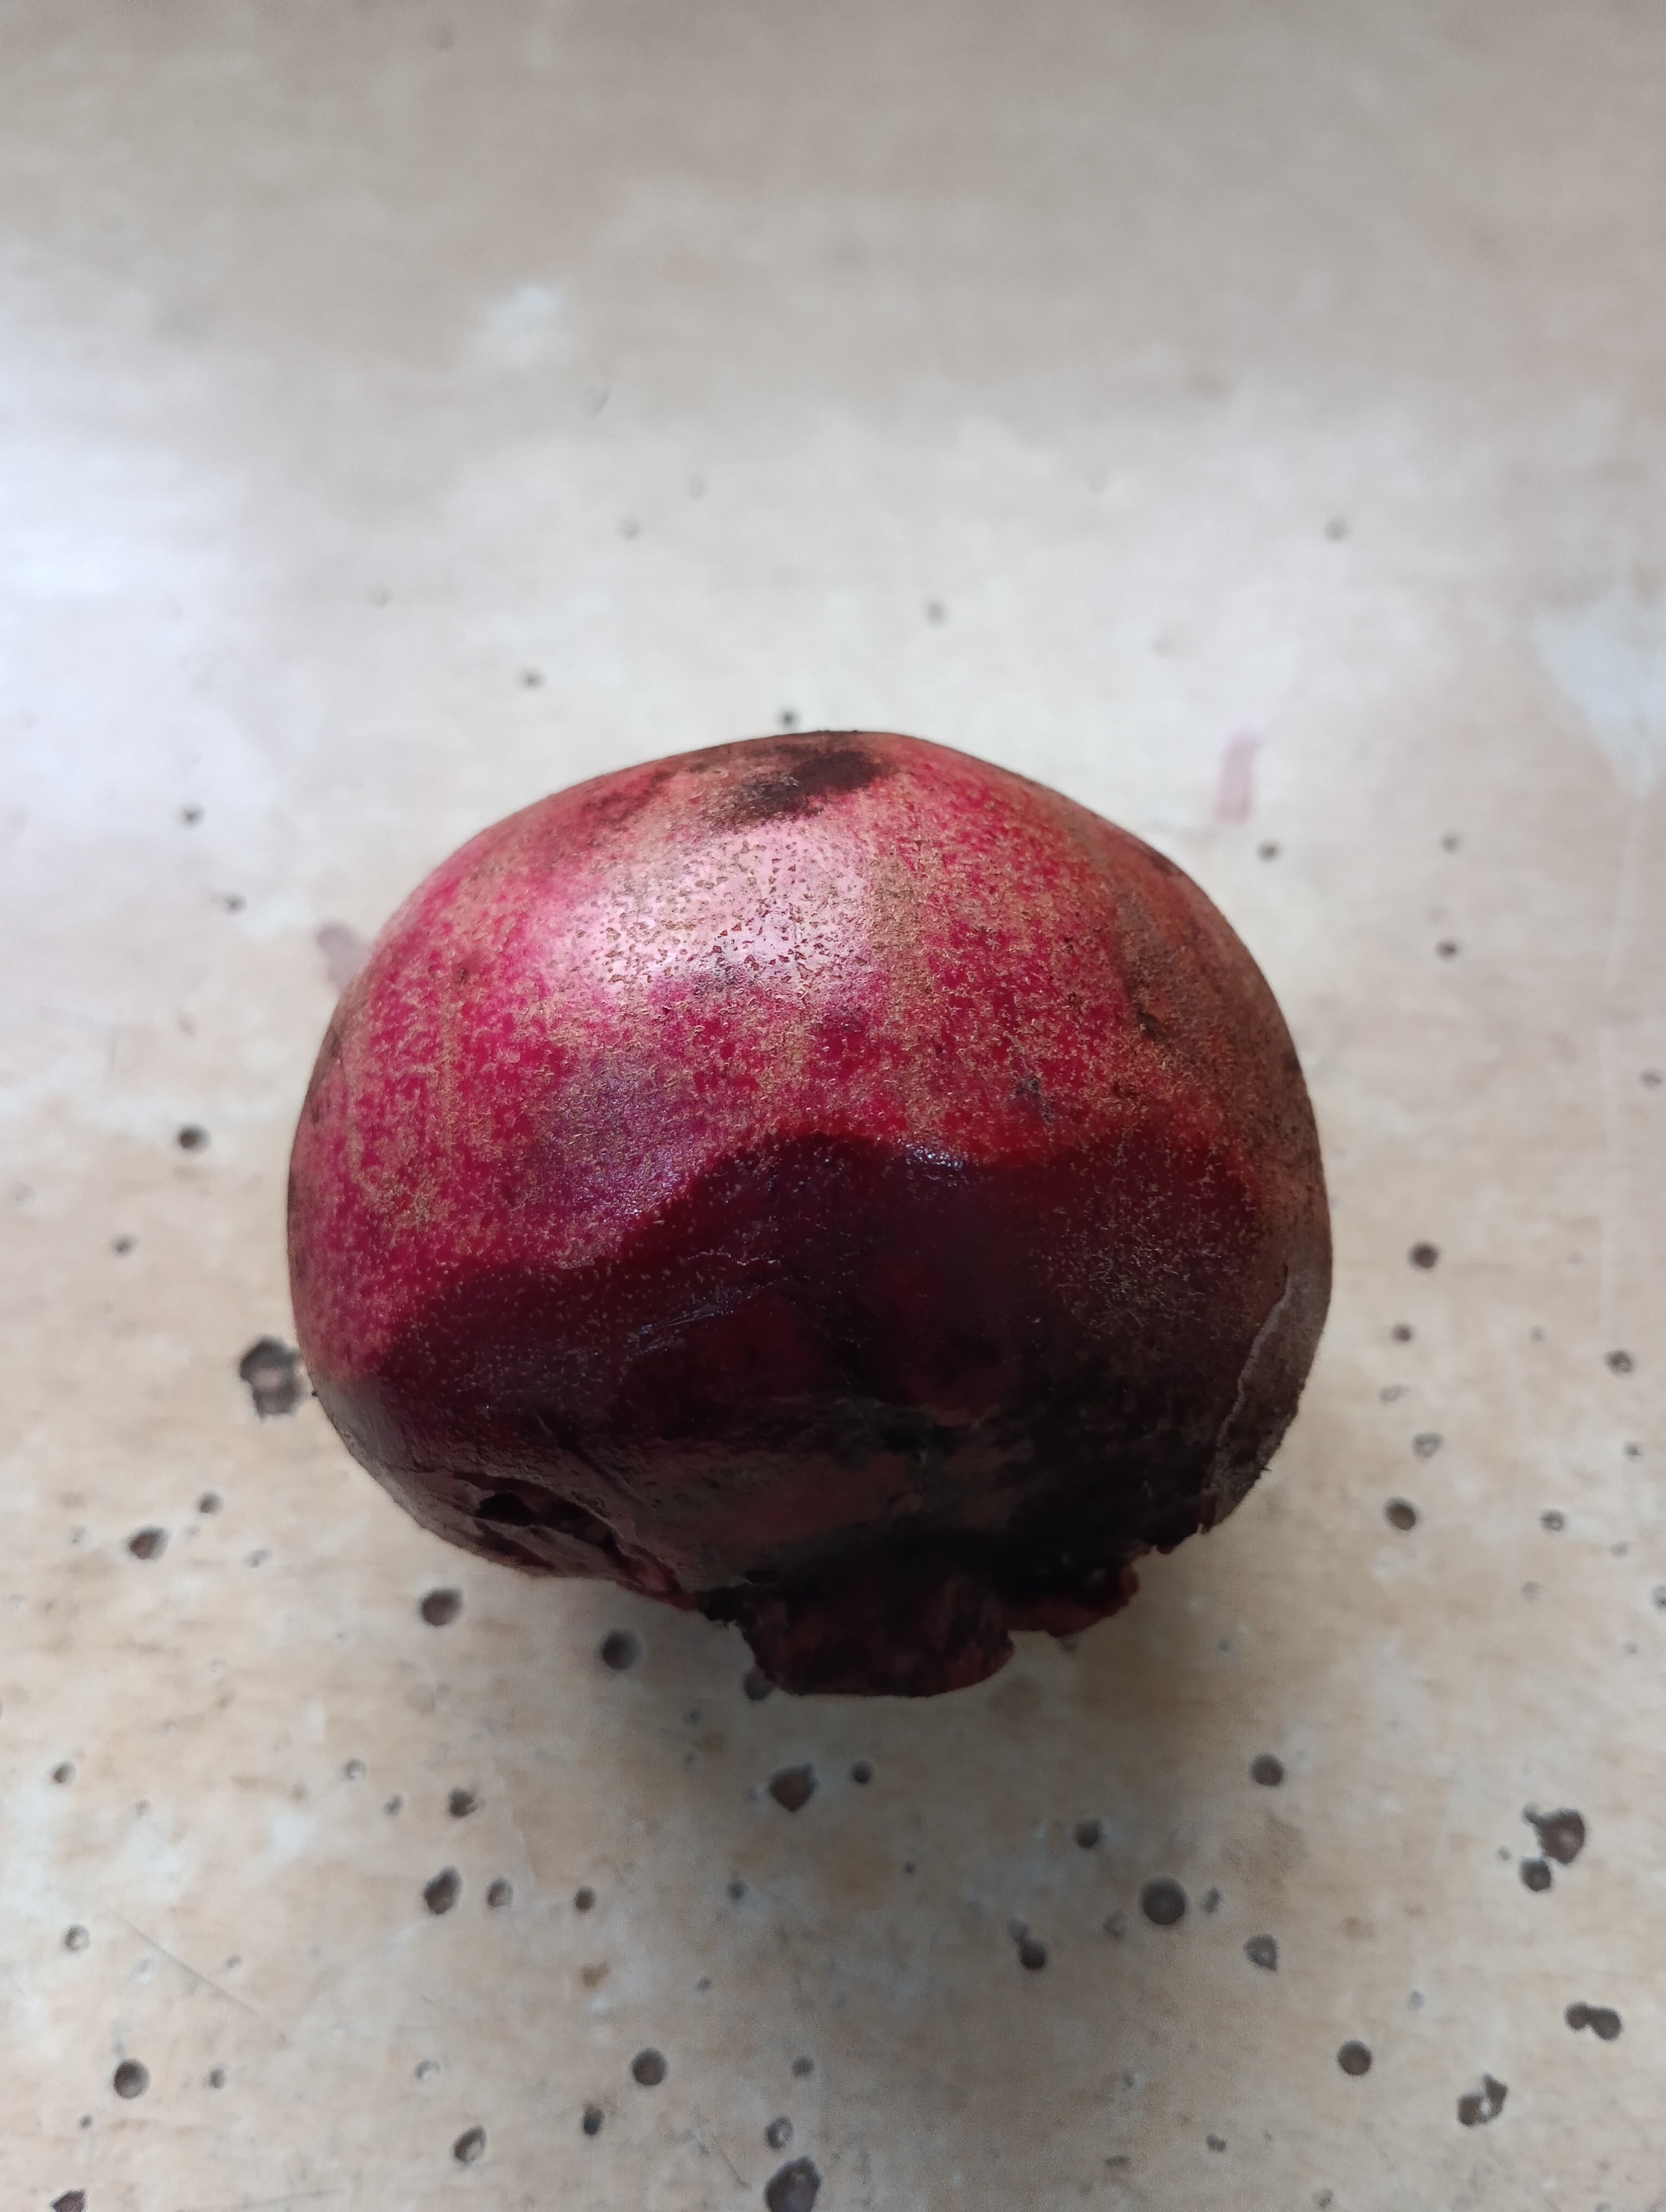
Label: Major Defect